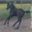
Label: horse